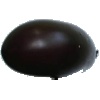
Label: Eggplant 1